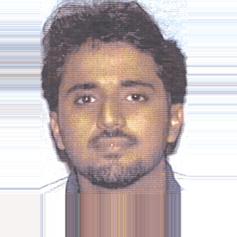
Age: 25